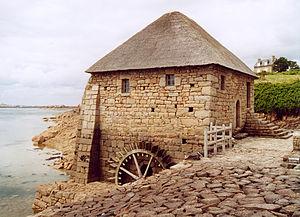
Bretagne Ile de Bréhat Auteur
Île-de-Bréhat [il də bʁea] est une commune française située dans le département des Côtes-d'Armor au nord de la pointe de l'Arcouest en Bretagne. Elle est constituée de l'archipel de Bréhat, qui doit son nom à l'île principale, dénommée Bréhat, dont le nom breton est Enez Vriad. L'Île-de-Bréhat appartient au pays historique du Goëlo.